Bruny Surin

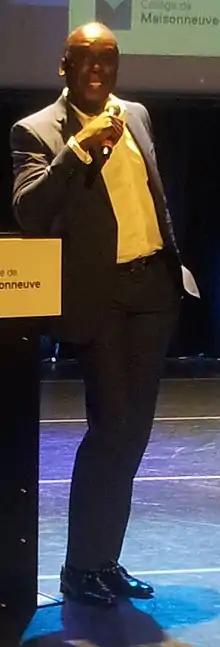
Bruny Surin at the Maisonneuve College

Bruny Surin (born July 12, 1967) is a Canadian former track and field athlete, who was the winner of a gold medal in the 4 × 100 metres relay at the 1996 Summer Olympics. In 2008 he was inducted into Canada's Sports Hall of Fame as part of the 1996 Summer Olympics 4 × 100 relay team. In the 100 metres, he has broken the 10-second barrier multiple times and holds a personal record of 9.84 seconds.